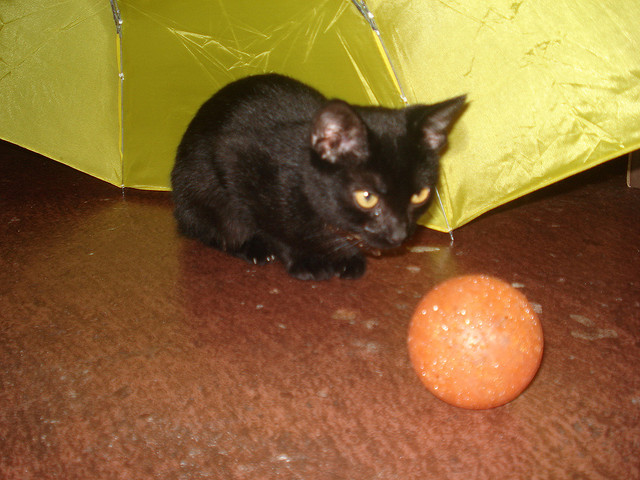
con mèo đang nằm dưới dù quan sát quả bóng